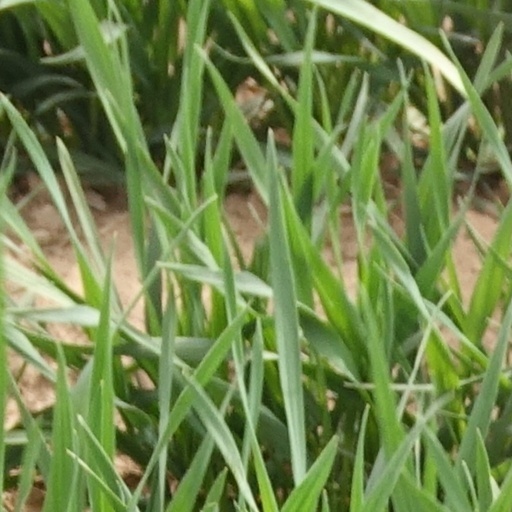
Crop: wheat